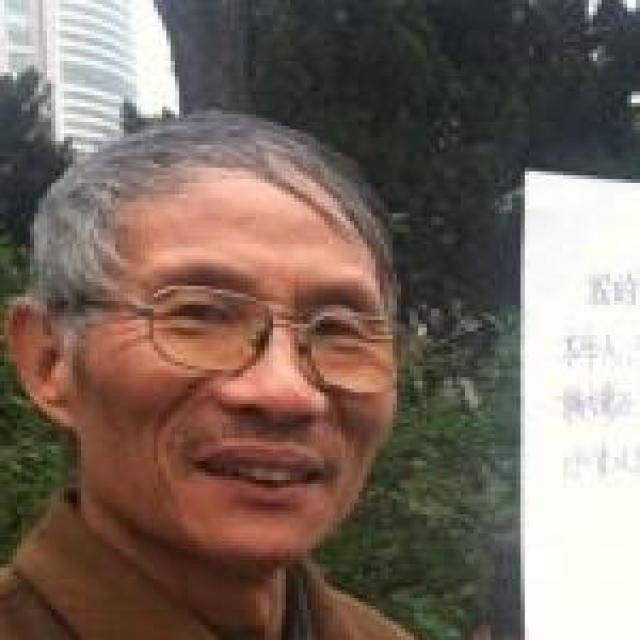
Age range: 45-64